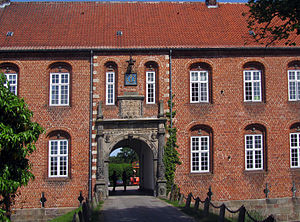
Visborggård
Visborggård, sydporten
Visborggård sydporten
Visborggård er en herregård, der ligger ½ km nordøst for Visborg nær Hadsund i Mariagerfjord Kommune. Gården hed oprindeligt Visborg, men da landsbyen Visborg opstod, blev navnet efterhånden ændret til Visborggård.